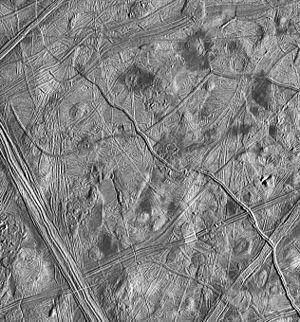
Galileo est une sonde spatiale américaine développée par la NASA qui a pour mission d'étudier la planète Jupiter et ses lunes. Galileo est lancée le 18 octobre 1989 par la navette spatiale américaine Atlantis. La sonde se place en orbite autour de Jupiter le 7 décembre 1995, après un voyage de six ans, au cours duquel elle a recours à l'assistance gravitationnelle de la Terre à deux reprises ainsi qu'à celle de la planète Vénus. Elle circule sur une orbite de deux mois qu'elle parcourt à 35 reprises au cours de la phase scientifique de la mission qui s'achève après deux prolongations en 2003.
Europe, officiellement Jupiter II Europe est un satellite naturel de Jupiter, le sixième par la distance et le deuxième parmi les satellites galiléens.